James Earl Carter Sr.

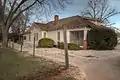
Carter home at the Jimmy Carter National Historical Park

Carter married Lillian Gordy Carter on September 27, 1923, in Plains. According to his son Jimmy, Carter was engaged to another woman at the time of first meeting Lillian and had already planned out the wedding before boarding a train and disappearing for three months. After that time, Carter returned and initiated his courtship of Lillian. Lillian reflected that the couple had to adjust to their different interests, the two having differing political views and reading interests. Carter's reading habits consisted of daily and weekly newspapers, farm journals, Richard Halliburton's "The Royal Road to Romance", Arthur Conan Doyle stories of Sherlock Holmes, and the complete set of Tarzan tales by Edgar Rice Burroughs. Carter signed and ordered the material in a sequence, and his eldest son would retain the collection decades after his death. Biographer Beverly Gherman wrote that Carter differed from his wife and children in not having a "love of books" but instead turning to newspapers for reading material. Decades after Carter's death, Lillian reflected on the strength of their relationship: "I have never ceased being lonely for him, but I've never been lonely for anyone else."